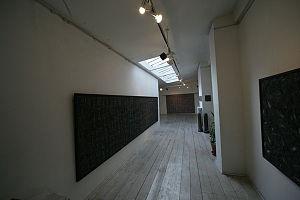
HumuS est une maison d'édition, créée en décembre 1988 à Lausanne. Elle abrite aussi une galerie ainsi qu'une librairie fondée en 2010.